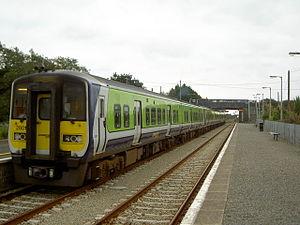
Iarnród Éireann, aussi connu sous le nom d’Irish Rail en anglais, est le principal exploitant de services ferroviaires de voyageurs en Irlande.
La gare de Rosslare Strand est une gare ferroviaire de Rosslare dans le comté de Wexford en Irlande.